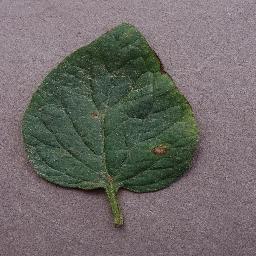
Label: Tomato___Target_Spot